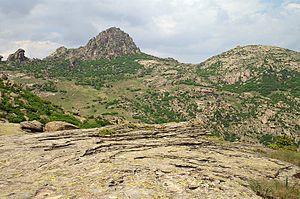
Le monastère de Treskavets est un monastère du sud-ouest de la Macédoine du Nord, situé dans la municipalité de Prilep. Il fut construit du XIIIᵉ siècle au XIVᵉ siècle dans un site montagneux très difficile d'accès, il fut détruit et reconstruit par le souverain serbe Stefan Uroš II Milutin, il est d'ailleurs inscrit comme Ktitor dans le monastères. Il se trouve en effet à 1 280 mètres d'altitude, sur un petit plateau rocheux proche de la cime du mont Zlatovrv. Partiellement abandonné au XVᵉ siècle, il a été restauré plusieurs fois depuis. Parmi ses richesses artistiques se trouvent une porte en bois sculpté du XVIᵉ siècle, des fresques médiévales et un crucifix sculpté. Une église se trouve sur le site depuis le Vᵉ siècle ou le VIᵉ siècle.